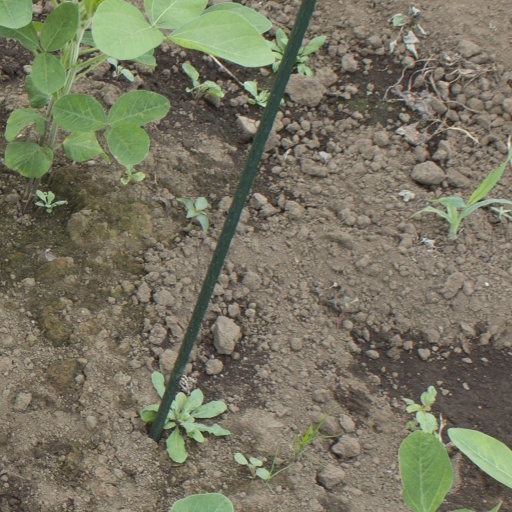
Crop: soybean